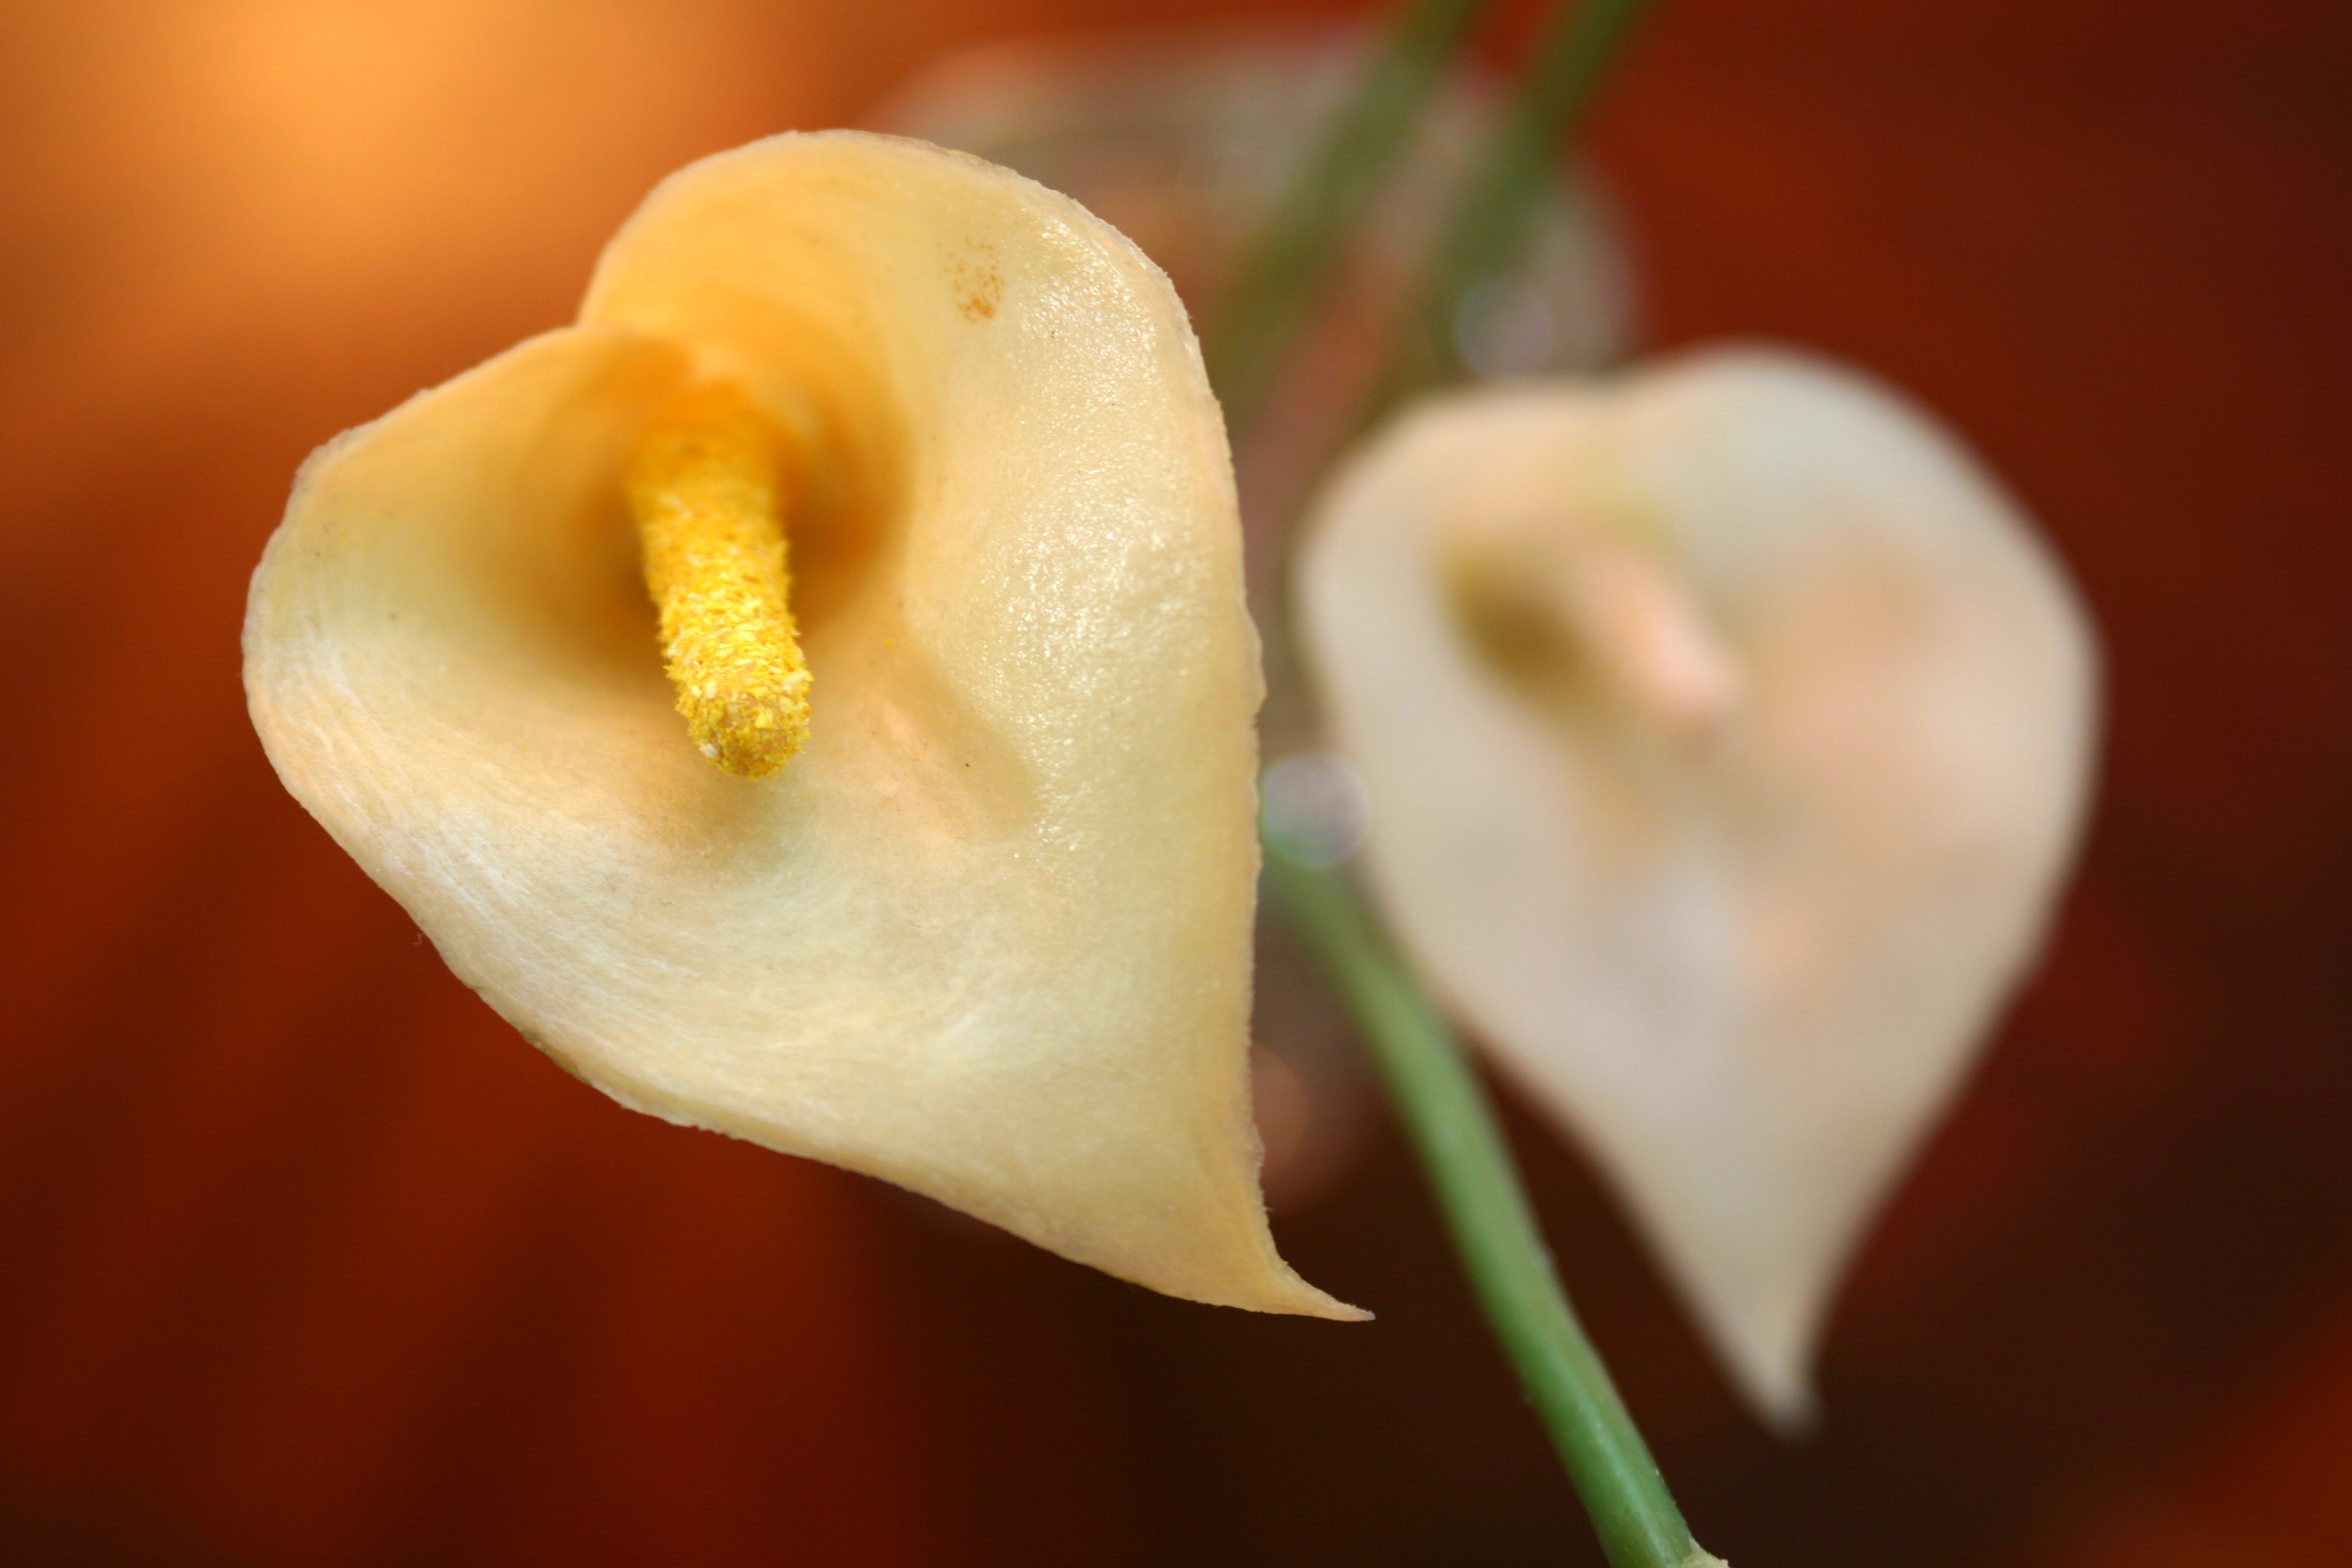
plant, photography, leaf, flower, petal, produce, macro, yellow, flora, close up, petals, arum, macro photography, flowering plant, plant stem, land plant, calochortus